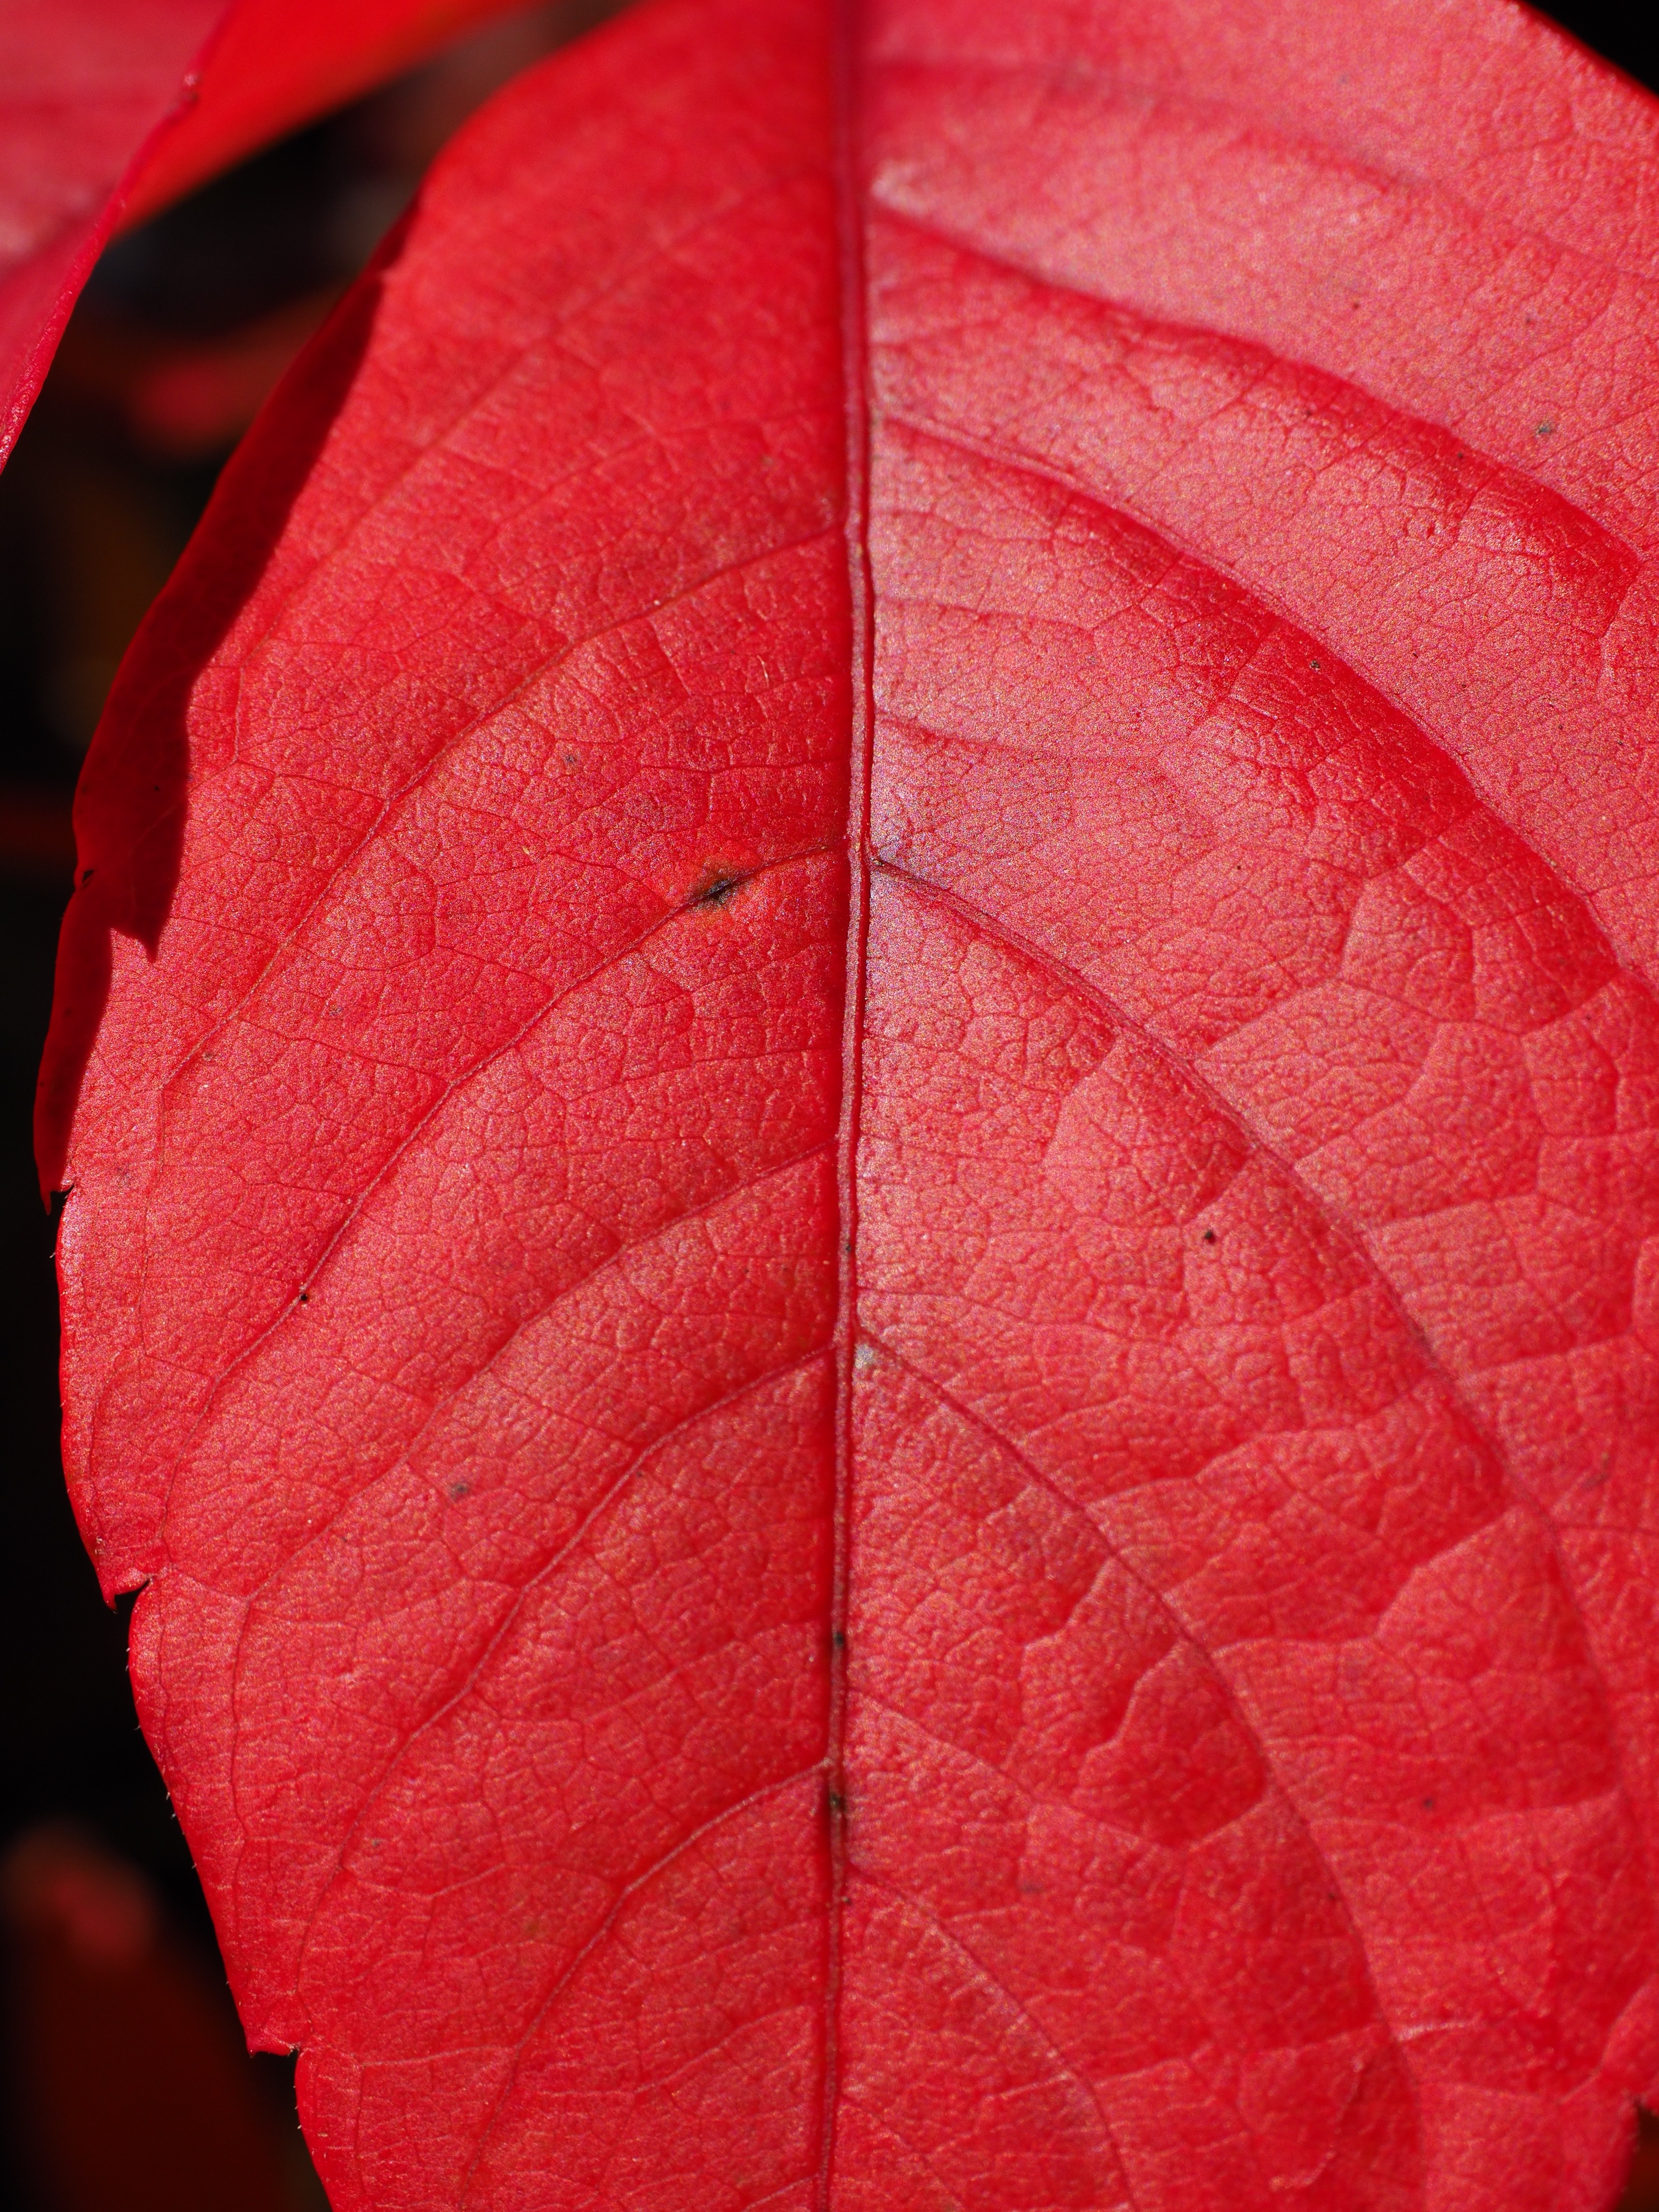
plant, wine, leaf, flower, petal, red, color, macro, autumn, climber, pink, close, maple leaf, close up, coloring, leaves, veins, fall foliage, macro photography, colorful leaves, wine partner, flowering plant, vitaceae, grape crop, climbing mauerwein, ordinary jungfernrebe, land plant, parthenocissus vitacea, parthenocissus inserta